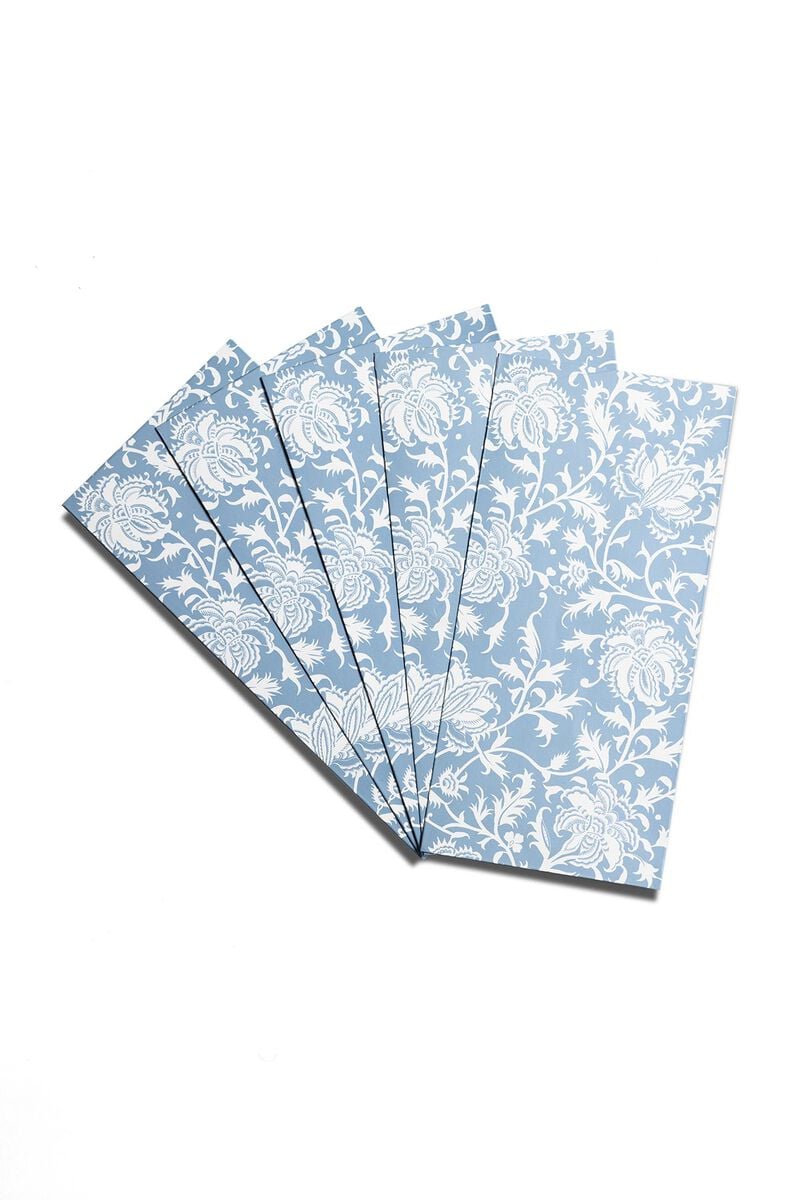
blue floral napkins